Chrysler Airflow

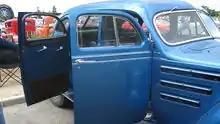
Front-opening rear doors aided entry into the back of the 1934 Airflow. The hood cooling vents are fully functional.

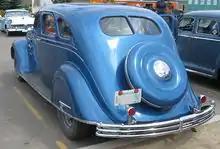
Early Airflows have no trunk; one was bolted on starting in 1936.

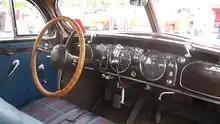
The highly stylized dashboard of a 1934 Airflow

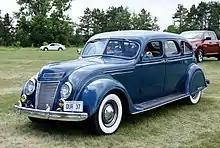
1937 Chrysler Airflow sedan

Carl Breer, along with fellow Chrysler engineers Fred Zeder, and Owen Skelton, began a series of wind tunnel tests, with the cooperation of Orville Wright, to study which forms were the most efficient shape created by nature that could suit an automobile. Chrysler built a wind tunnel at the Highland Park site, and tested at least 50 scale models by April 1930. Their engineers found that then-current two-box automobile design was so aerodynamically inefficient that it was actually more aerodynamic when tested as if being driven backwards. Applying what they had learned about shape, the engineers also began looking into unibody construction to achieve rigidity with less weight than could be achieved with the conventional separate frame and body. The strengthening was demonstrated in a publicity reel. The car thus represented a breakthrough in lightweight-yet-strong construction, as well as increasing the power-to-drag ratio, since the lighter, more streamlined body allowed air to flow "around" it instead of being caught against upright forms such as radiator grilles, headlights and windshields.